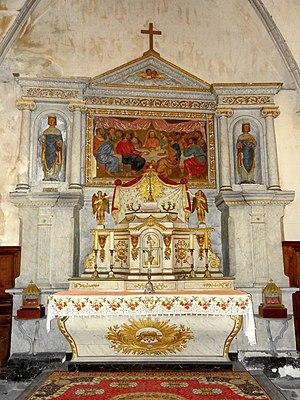
Mobilier de l'église - voir titre.
L'église Saint-Gervais-et-Saint-Protais est une église catholique paroissiale située à Vaudancourt, dans le département de l'Oise, en France. C'est un petit édifice de style majoritairement gothique flamboyant, construit à la première moitié du XVIᵉ siècle sur la base d'un édifice de plan cruciforme du début du XIIIᵉ siècle. Seul le croisillon nord et le clocher en bâtière, qui constitue en même temps l'élément le plus remarquable de l'église, ont été laissés en place. Même la base du clocher, en même temps croisée du transept, a été entièrement reprise en sous-œuvre, et paraît entièrement flamboyante à l'intérieur. Une chapelle a été ajoutée dans l'angle entre nef et croisillon nord, et la nef a été dédoublée par la construction d'un collatéral du côté sud. Ces travaux ont probablement été achevés en 1544. Puis la nef a été voûtée d'ogives. Sa largeur considérable alliée à une faible hauteur motivèrent la soustraction d'un étroit couloir à la superficie de la nef du côté nord. C'est là l'une des particularités de l'église de Vaudancourt, avec la faible profondeur de l'abside quadrangulaire, et l'enfilade de quatre pignons au sud.